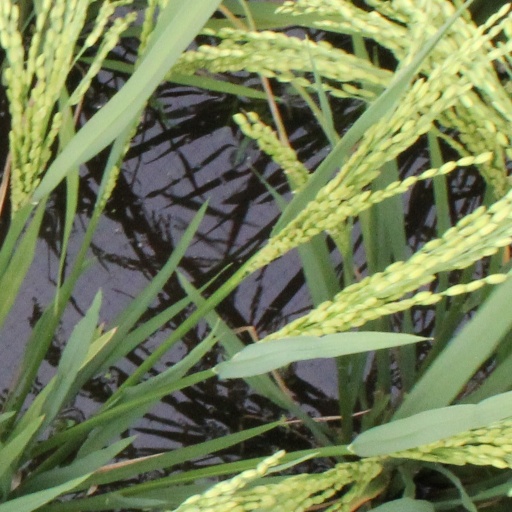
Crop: rice